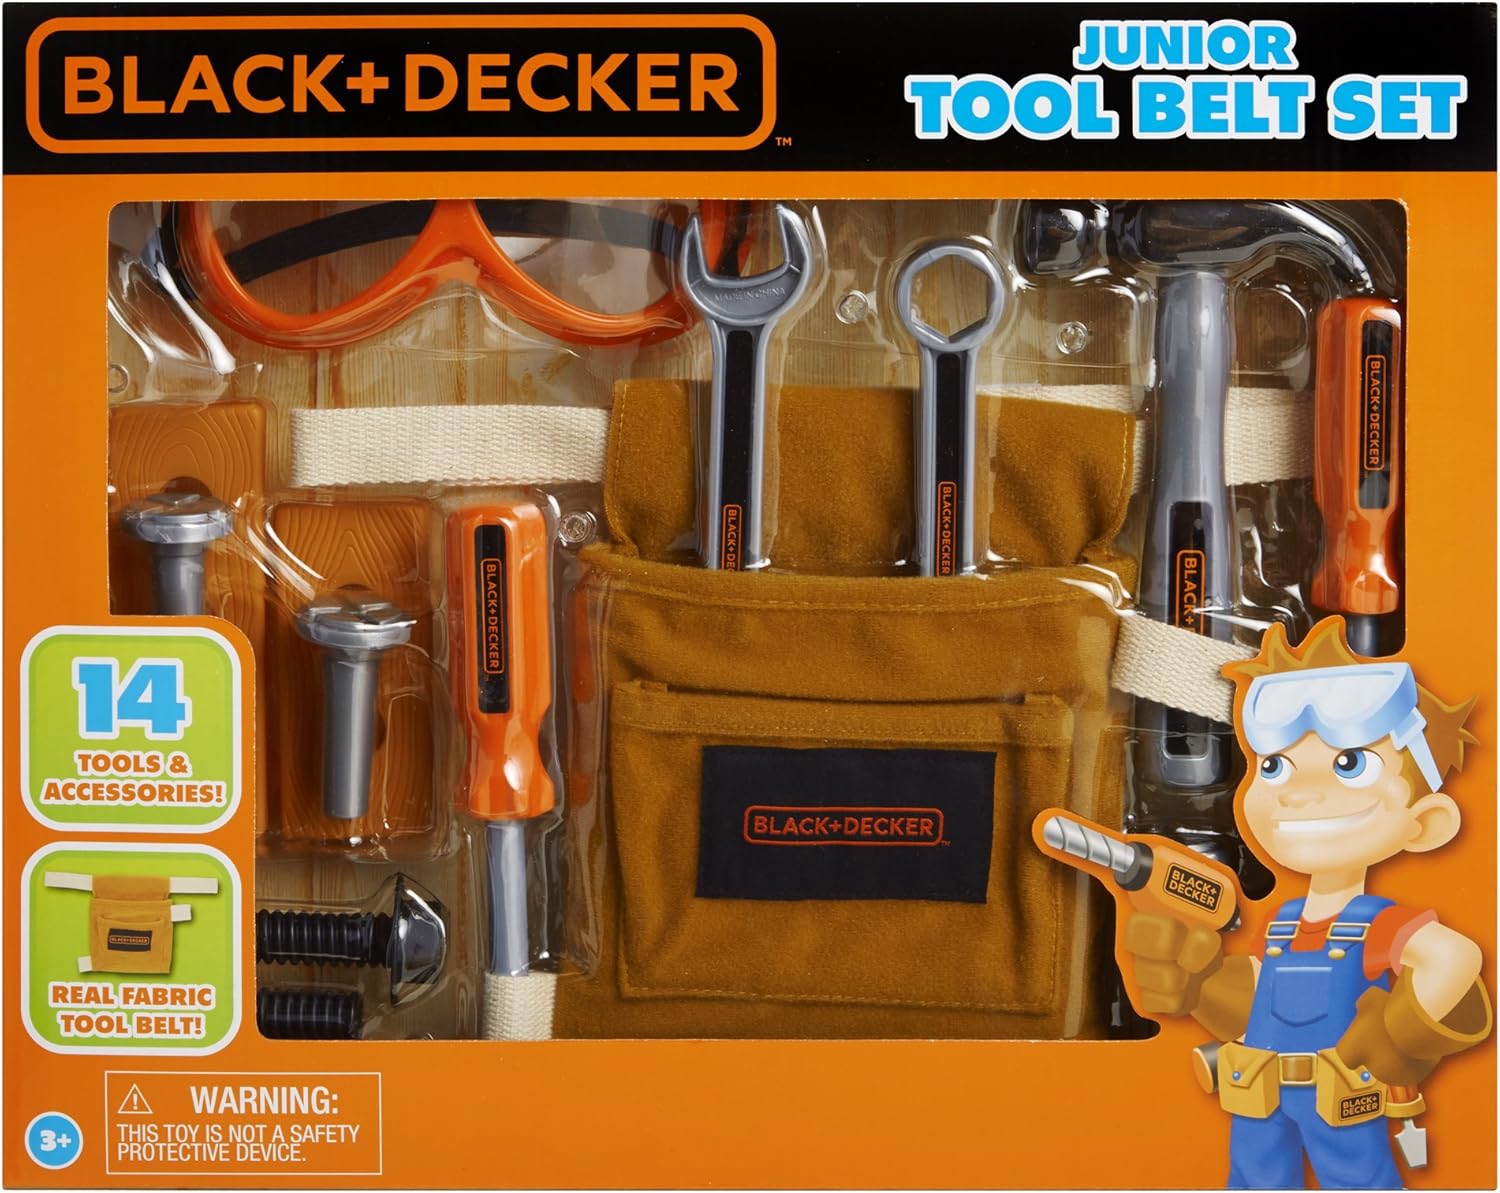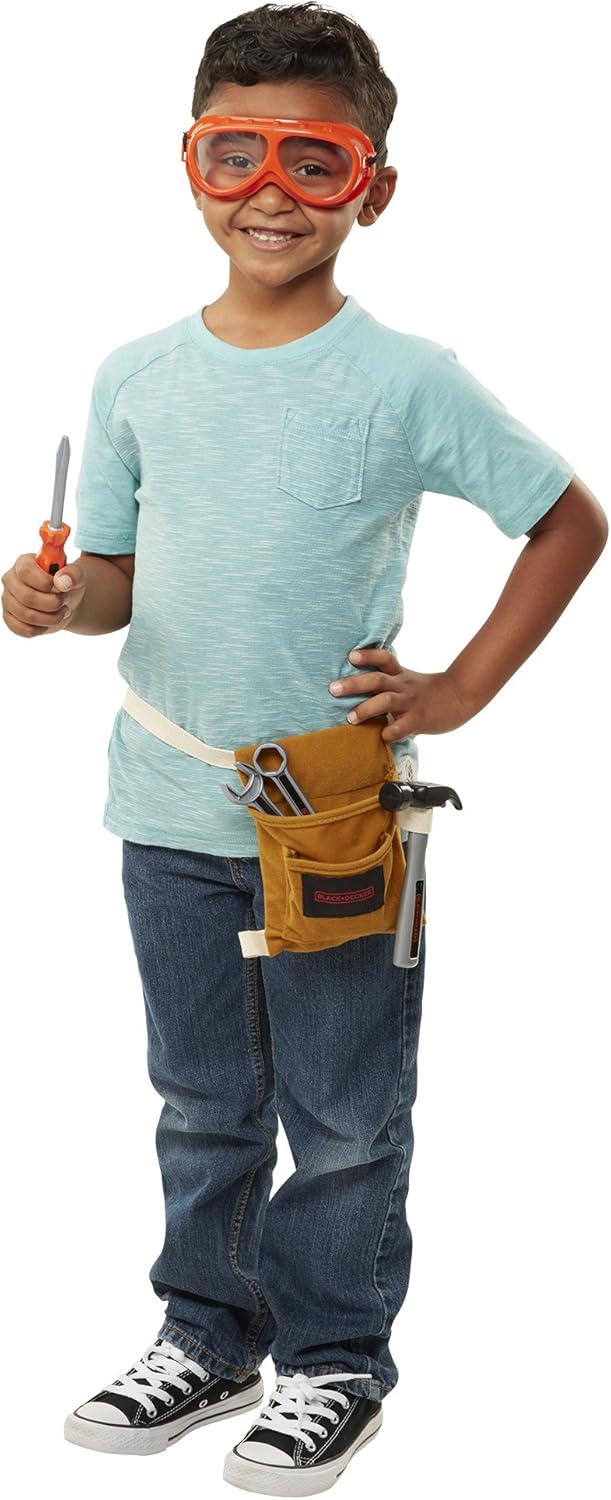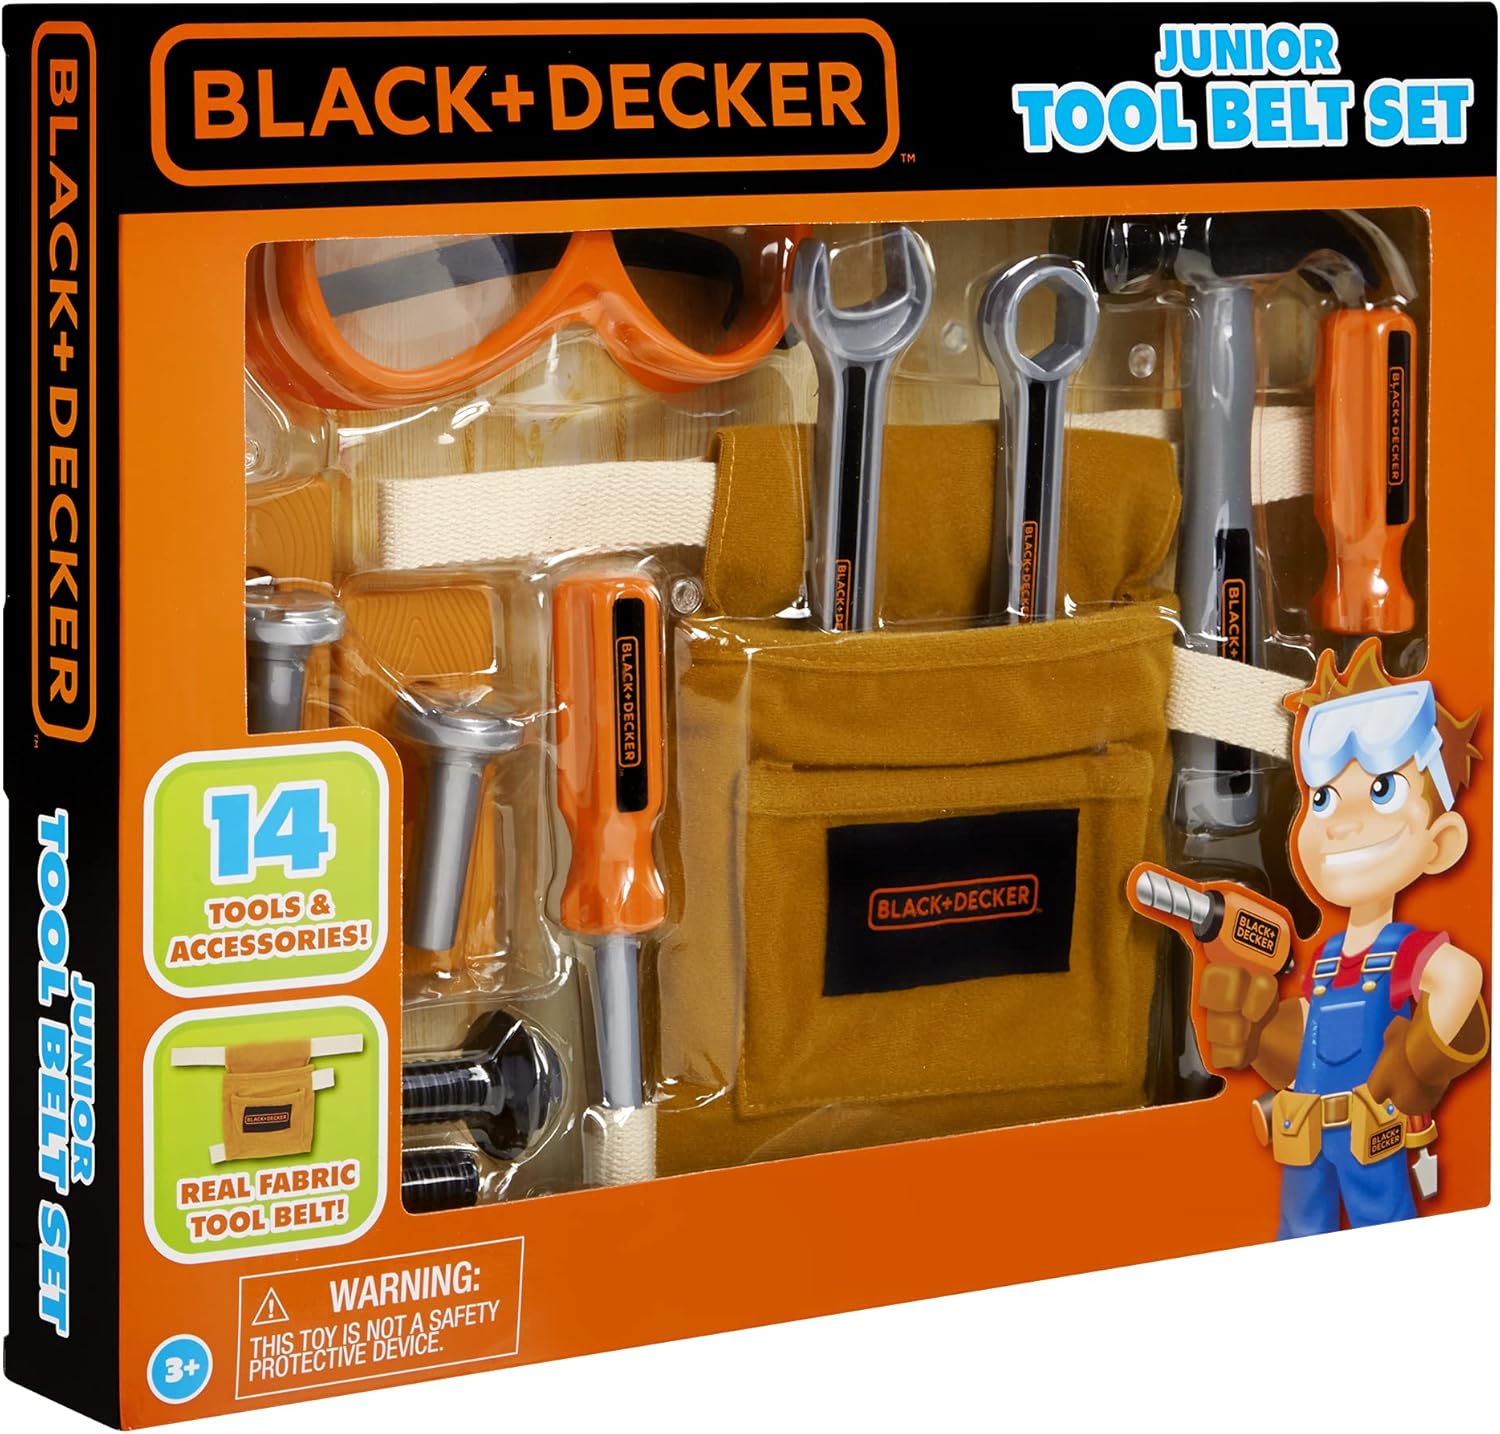
Black & Decker Junior 14 Piece Toy Tool Belt Set
Category: Toys & Games
Product Description Make sure your little helper is ready for any job with the Black and Decker Junior Tool Belt Set. This 14-piece set comes with realistic-looking kids' tools, including a hammer, screwdriver, wrench, nails and other accessories round out the set. Tuck it all away in the included kids' tool belt, complete with the Black and Decker logo. For ages 3 and up. Brand Story By Black & Decker Junior
Features: It's time to get building | Tool belt is complete with the Black and Decker logo | This 14 piece set comes with realistic looking tools | For ages 3 and up | Get building today